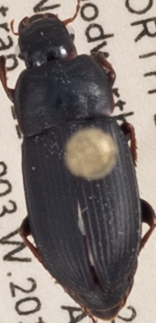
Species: Harpalus opacipennis
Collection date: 2018-06-12
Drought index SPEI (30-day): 0.438
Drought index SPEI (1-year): -0.642
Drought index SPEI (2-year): -0.156